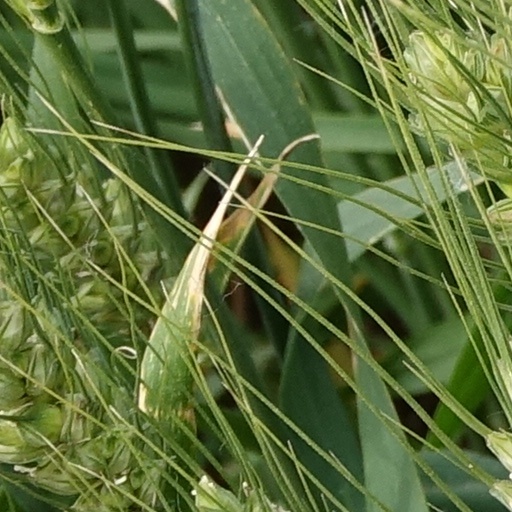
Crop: wheat